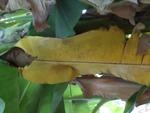
Label: xamthomonas